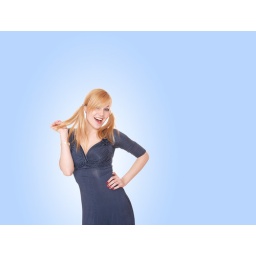
Beautiful young woman in dress posing over blue background.